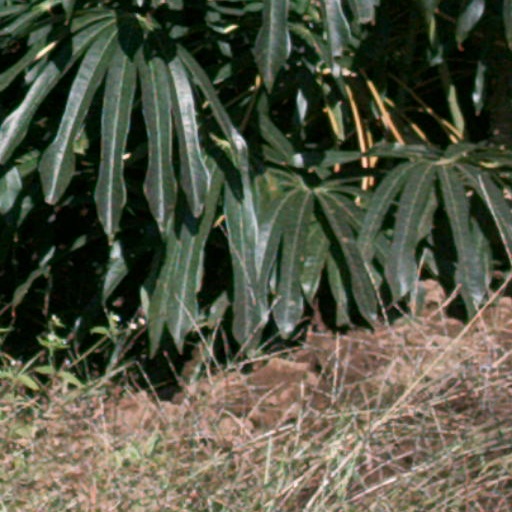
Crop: cassava